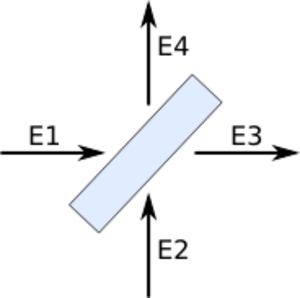
schéma d'une lame séparatrice.
En optique, une lame à faces parallèles est une pièce taillée dans un matériau homogène, transparent et limitée par deux dioptres plans parallèles entre eux. Dans sa forme la plus simple, la lame à faces parallèles est une vitre de verre. Cet instrument est utilisé pour de nombreuses applications en optique, entre autres en tant que lame séparatrice, miroir dichroïque ou translateur de faisceaux. De plus, la lame à face parallèle est le plus simple des interféromètres. En fonction des applications, la lame peut avoir une ou deux faces traitées.
Un miroir semi-réfléchissant est un type de miroir dont la particularité est de ne réfléchir qu'une partie de la lumière qu'il reçoit, et de laisser passer l'autre partie. En d'autres termes, il sépare un rayon incident en deux flux lumineux, l'un réfléchi, l'autre réfracté.